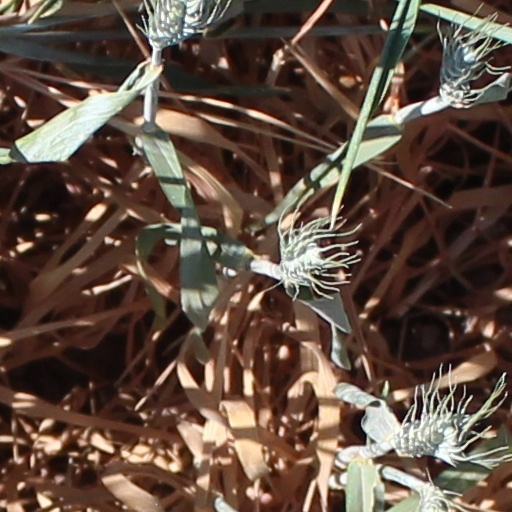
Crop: wheat